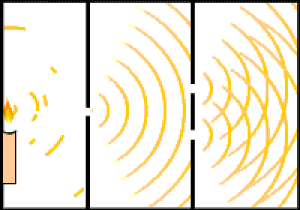
Dobbeltspalte-eksperiment
Animation af bølger som først går igennem én lodret (ind i artiklen) smal spalte - og dernæst to lodrette smalle spalter.
Dobbeltspalte-eksperimentet eller tospalte-eksperimentet er et fysikeksperiment, hvor man sender subatomare partikler eller atomare partikler igennem en smal spalte – og ved siden af denne spalte er der endnu en. Efter spalten, rammer fotonerne eller elektronerne en skærm, hvor man kan se et interferensmønster af vekslende lyse og mørke zoner i forskellig bredde.